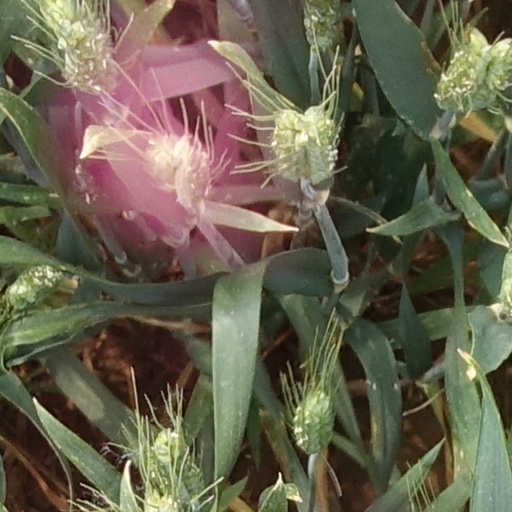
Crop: wheat